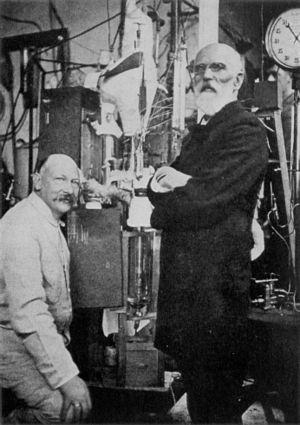
Johannes Diderik van der Waals est un physicien néerlandais. Ses travaux sur la continuité des états fluides, notamment de l'état liquide et gazeux, lui ont permis de découvrir les forces de cohésion à courtes distances, dites forces de van der Waals, et d'exprimer la compressibilité des gaz à diverses températures, en particulier par l'équation d'état de van der Waals. Il est lauréat du prix Nobel de physique de 1910 pour ses travaux sur l'équation d'état des gaz et des liquides.